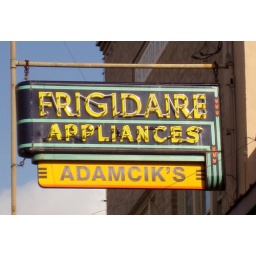
This Frigidaire sign is just beautiful. Note the red arrows along the trim. Seen in La Grange, Texas.